Ted Stevens

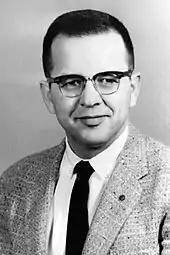
Stevens in 1962, the year of his first run

President Eisenhower, a Republican, regarded Alaska as too large in area and with a population density too low to be economically self-sufficient as a state, and furthermore saw statehood as an obstacle to effective defense of Alaska should the Soviet Union seek to invade it. Eisenhower was especially worried about the sparsely populated areas of northern and western Alaska. In March 1954, he had reportedly "drawn a line on a map" indicating his opinion of the portions of Alaska which he felt ought to remain in federal hands even if Alaska were granted statehood.